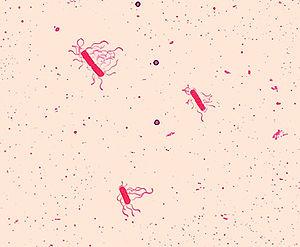
Bacillus cereus est une bactérie appartenant au genre Bacillus.